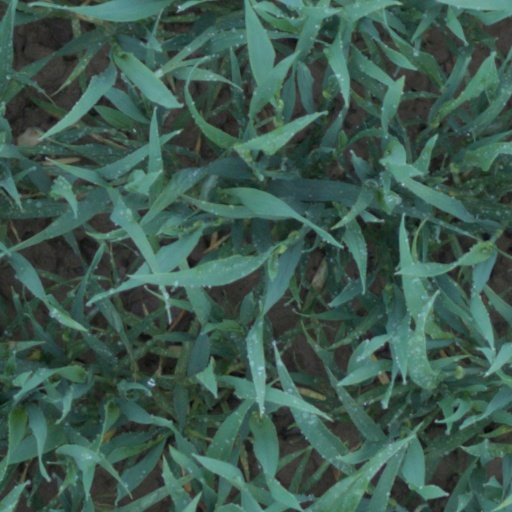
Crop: wheat